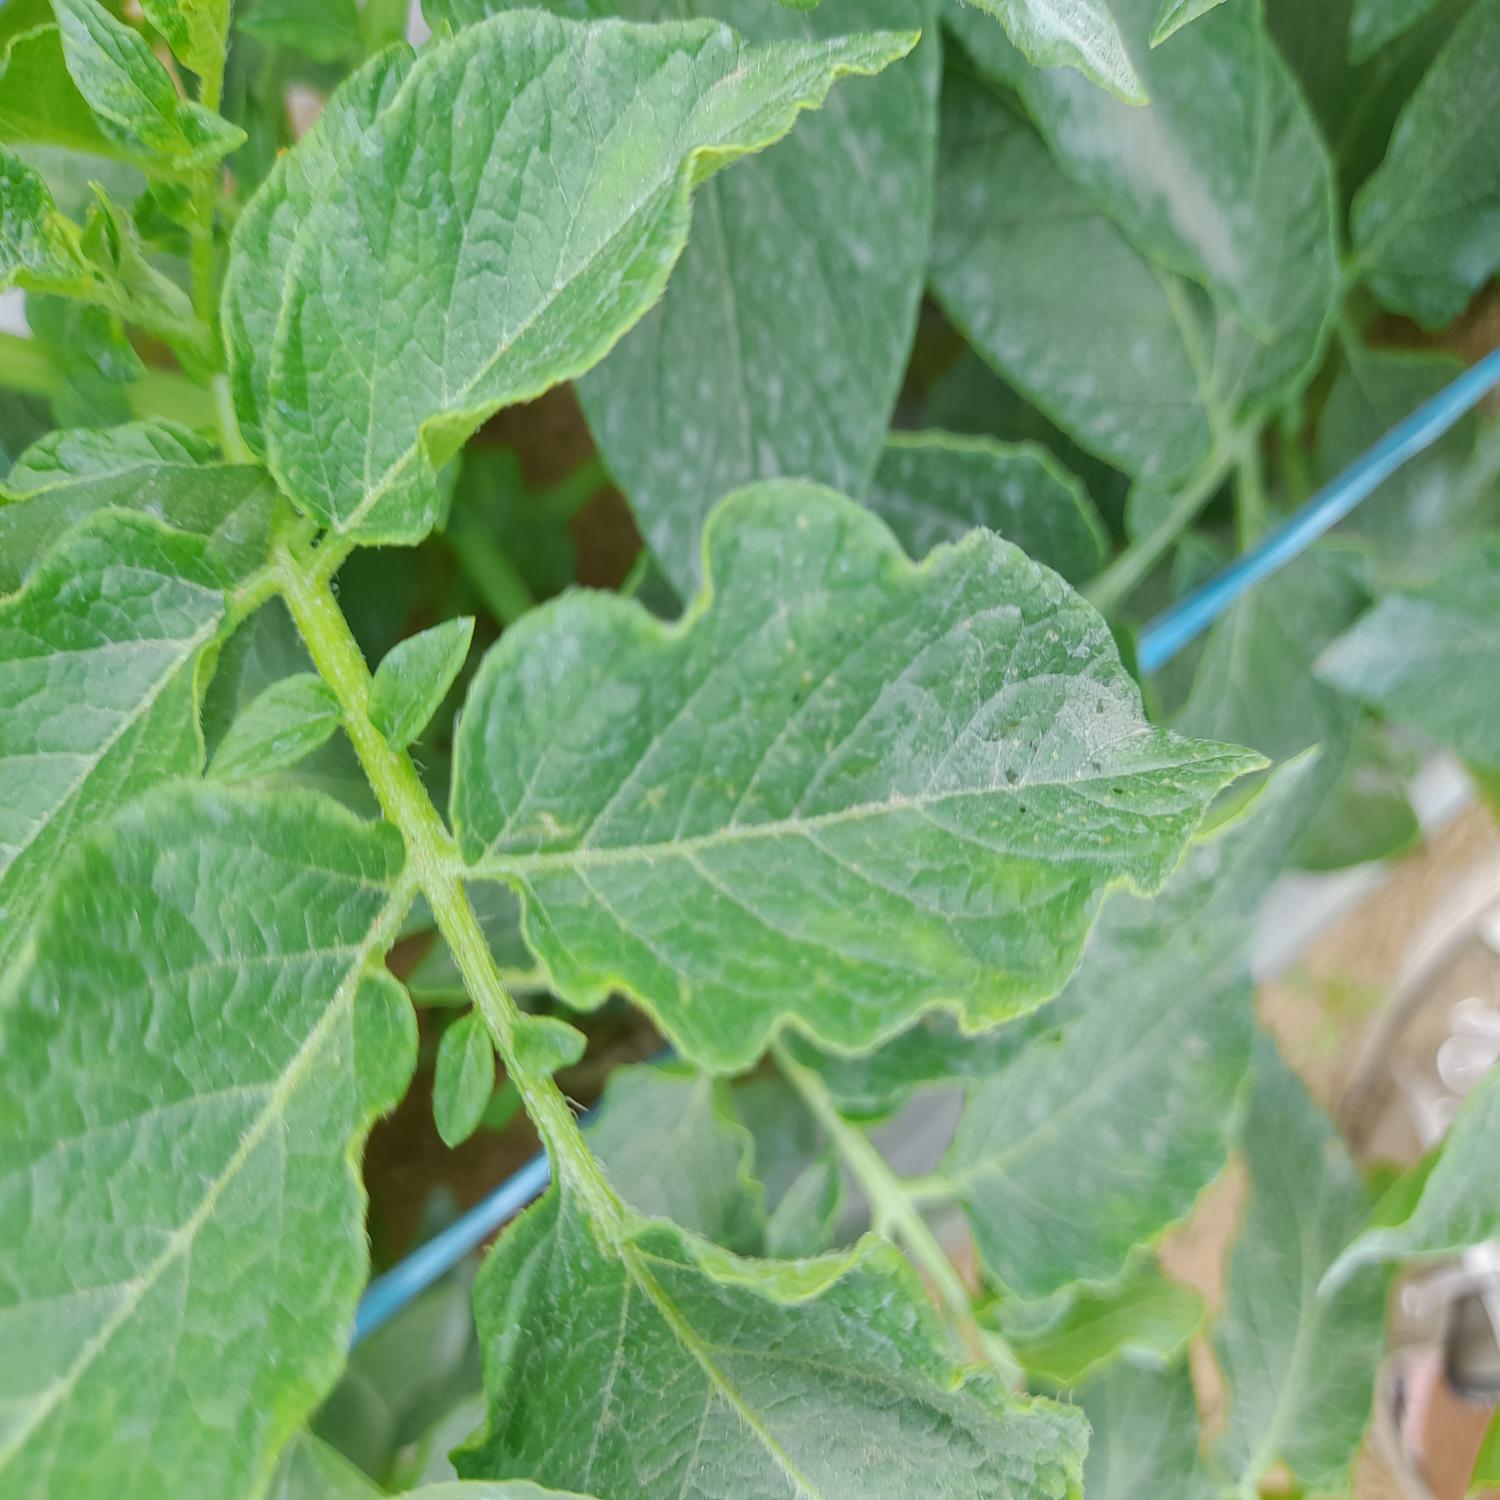
Etiqueta: Virus